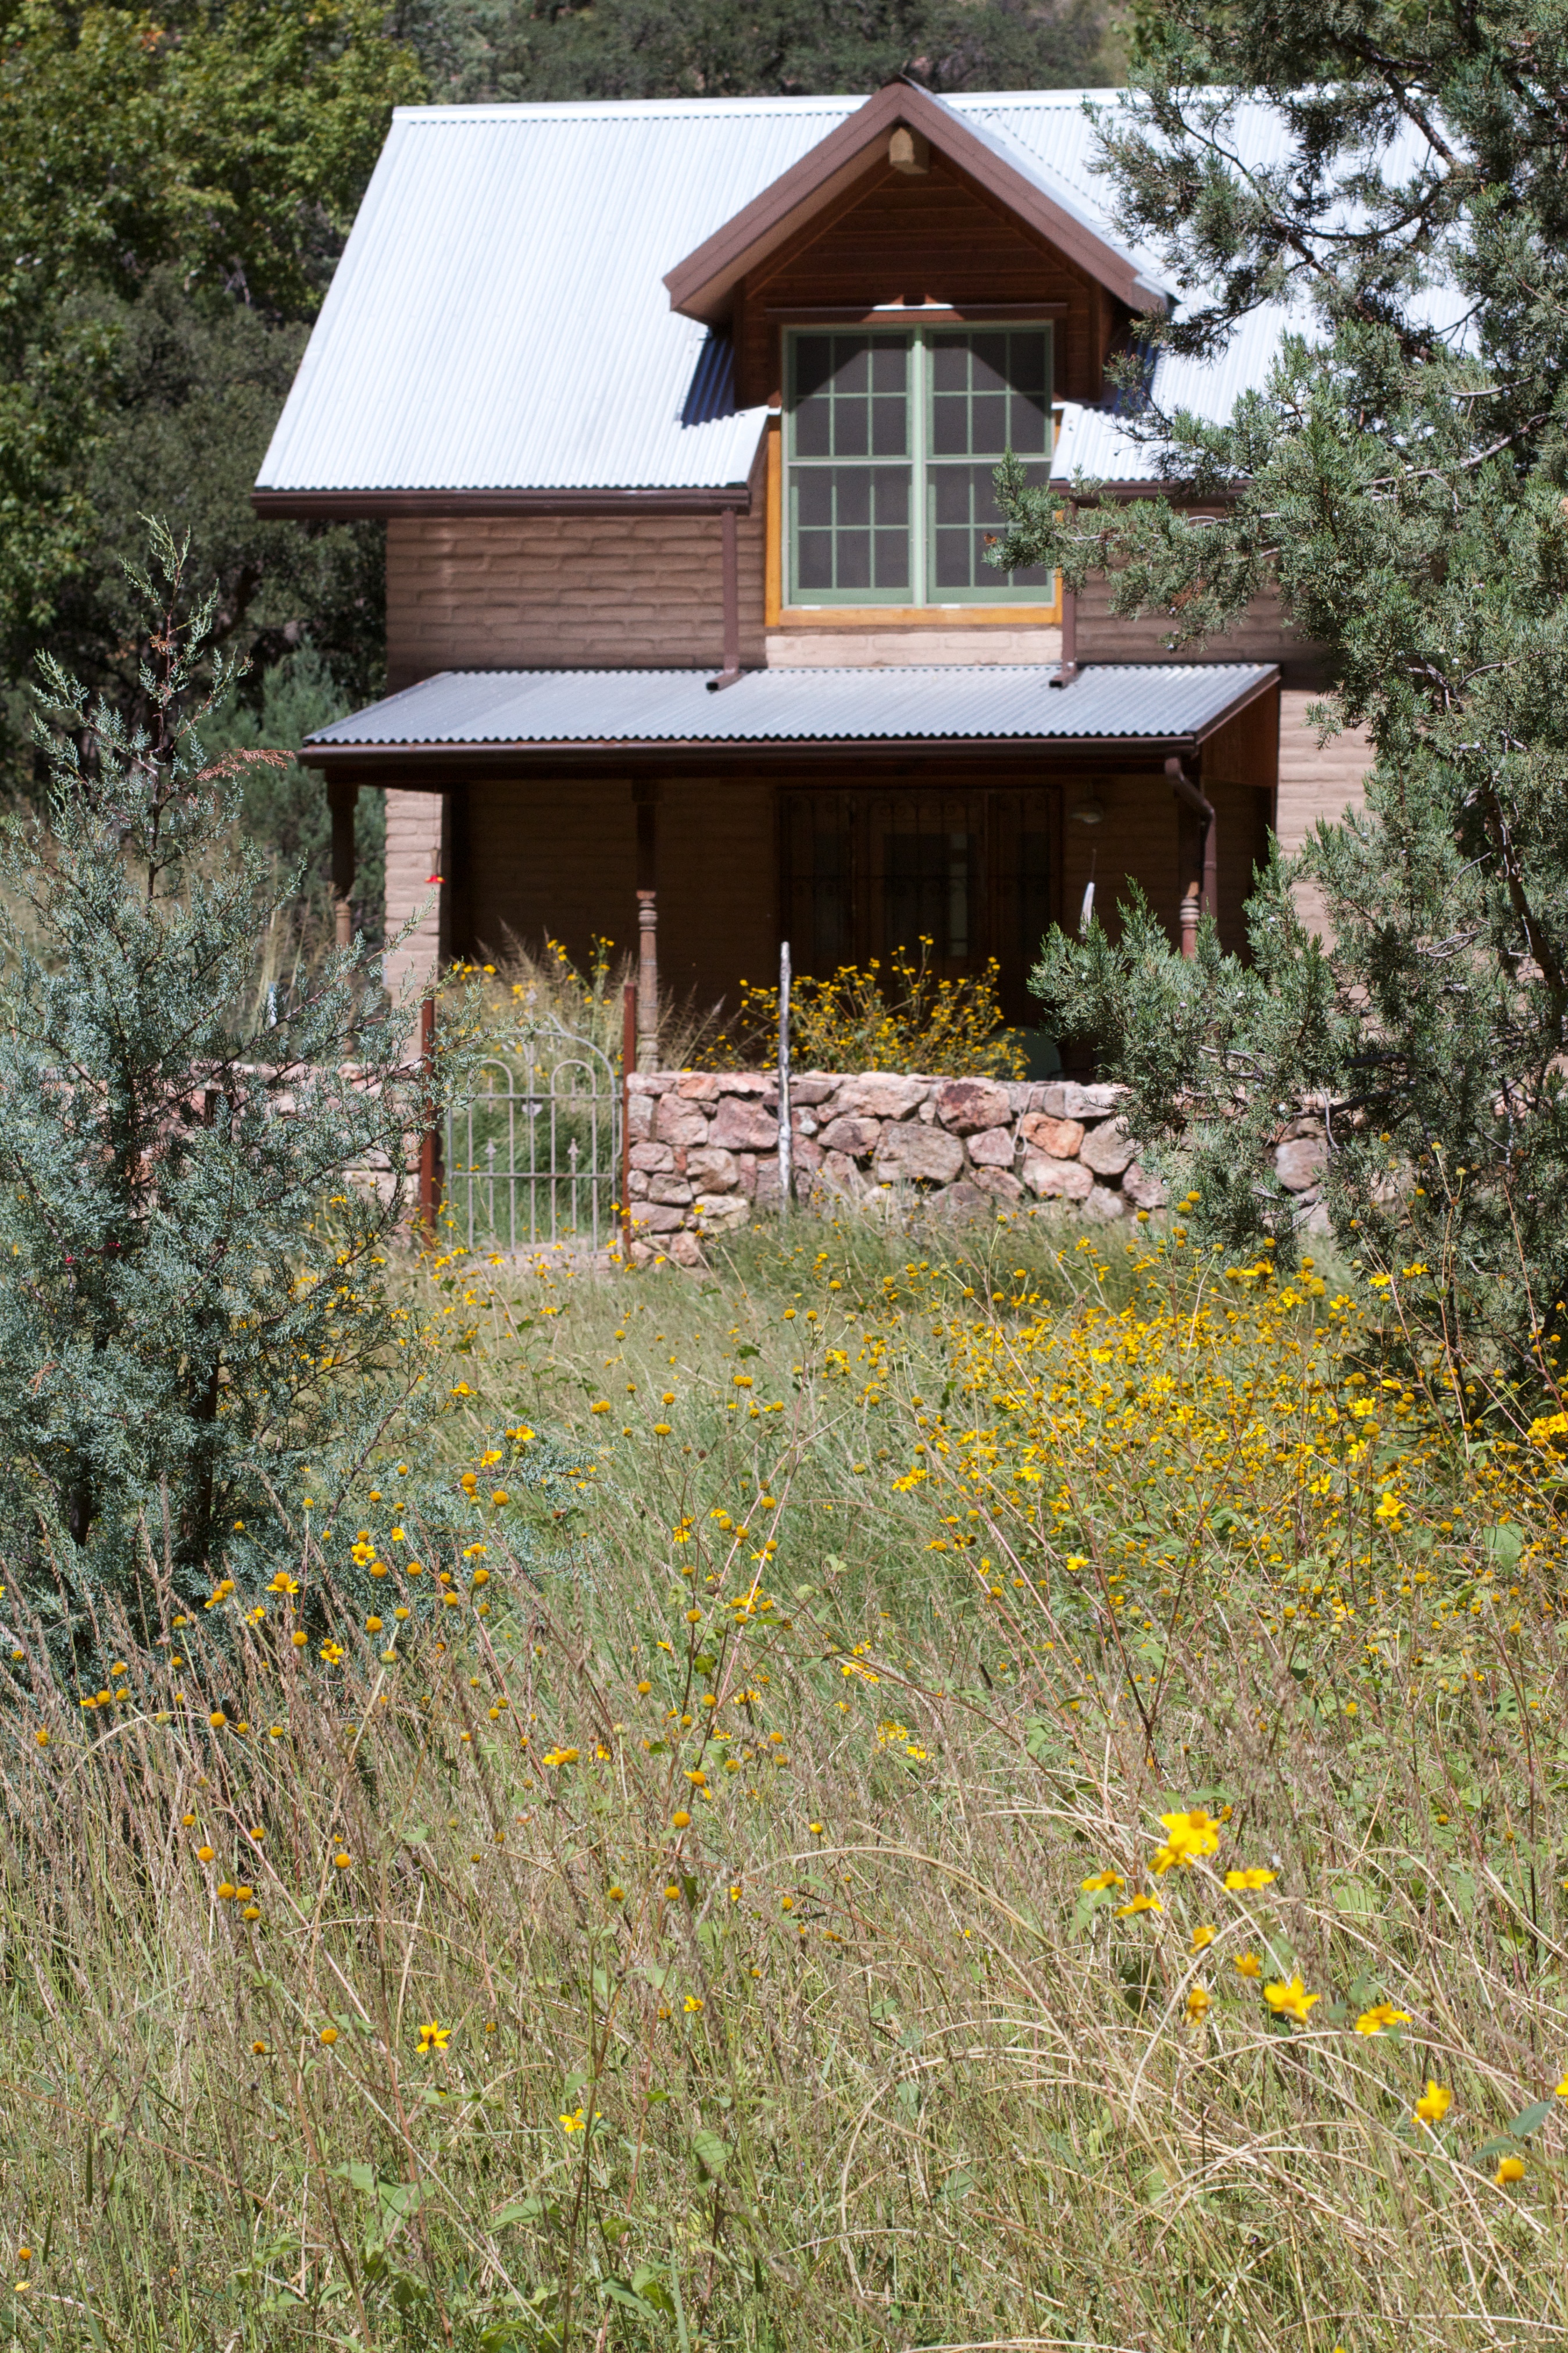
house, flower, building, home, cottage, autumn, backyard, garden, woodland, yard, rural area, outdoor structure